Andrés Molina Enríquez

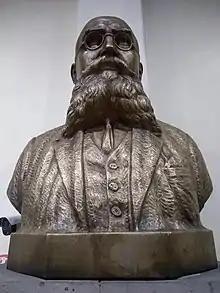
Bust of Andrés Molina Enríquez

Andrés Molina Enríquez (November 30, 1868, Jilotepec de Abasolo, State of Mexico – 1940) was a Mexican revolutionary intellectual, author of "The Great National Problems " (1909) which drew on his experiences as a notary and Justice of the Peace in Mexico State. He is considered the intellectual father of the land reform movement in modern Mexico embodied in Article 27 of the Constitution of 1917, and for reasserting the principle of national sovereignty with regard to ownership of land and resources on a liberal positivist basis. He has been called "the Rousseau of the Mexican Revolution."